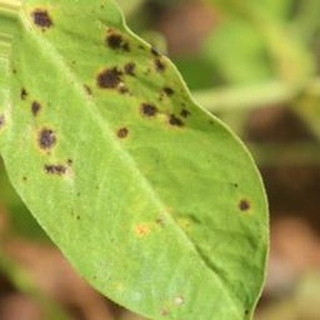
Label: groundnut_late_leaf_spot